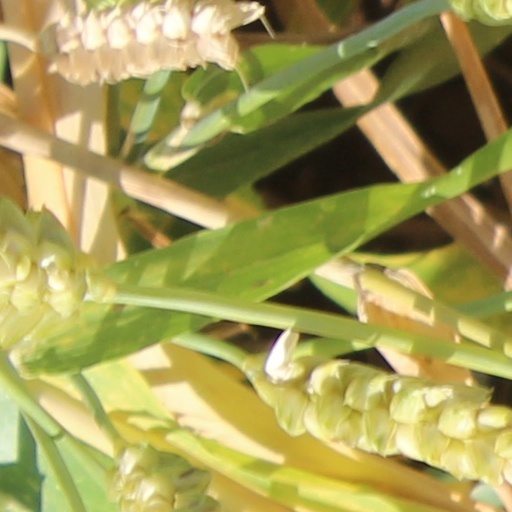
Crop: wheat